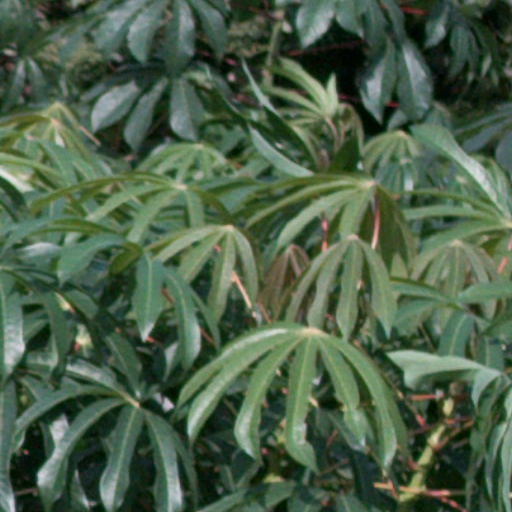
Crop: cassava